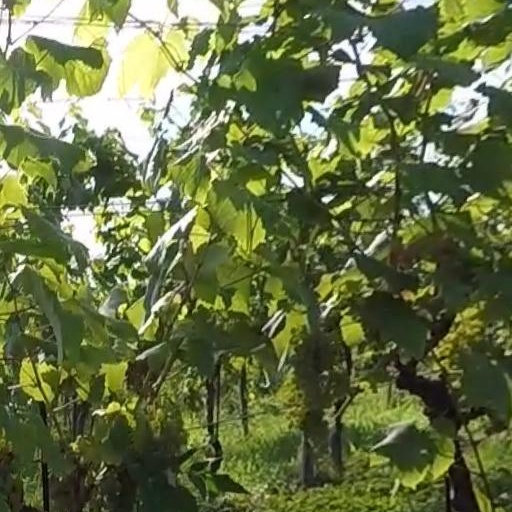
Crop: grape